Signe Paterson

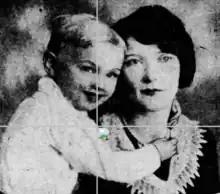
Signe Paterson Gervers with her son James

Following Paterson's marriage to F. Ralph Gervers, she left her career to start a family and moved to Pittsburgh in 1928, before moving to Tampa, Florida in 1934. In Tampa, she was active in civic affairs, working as society editor and associate editor of the Port-Tampa Interbay Beacon, president of the Port Tampa Women's Club, and helped organize the Port Tampa Library and Port Tampa Blood Bank.